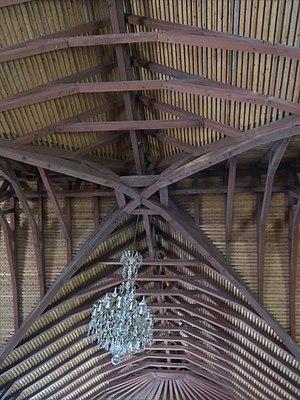
Plafond de l'Église Saint-Étienne du Marin, Martinique.
L'église Saint-Étienne est une église catholique située au Marin, en France.